Musique des Voltigeurs de Québec

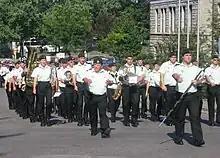
The band in 3B service dress.

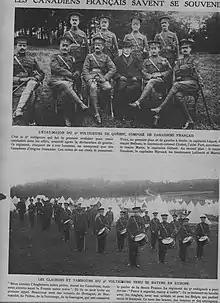
The regimental drum and bugle corps (bottom) pictured in a section of the newspaper "Le Miroir", 15 November 1914

The musicians of the band are, for the most part, professionals trained at the Conservatoire de Québec and the Faculty of Music at Laval University. It has recorded and released many albums, with the most recent one being launched in 2008 to commemorate the 400th anniversary of Quebec City. The band participated in a number of editions of the Quebec City International Festival of Military Bands until the tattoo's final event in 2013. In 2018, the band participated in the reopening of the Quebec City Armoury by Prime Minister Justin Trudeau.